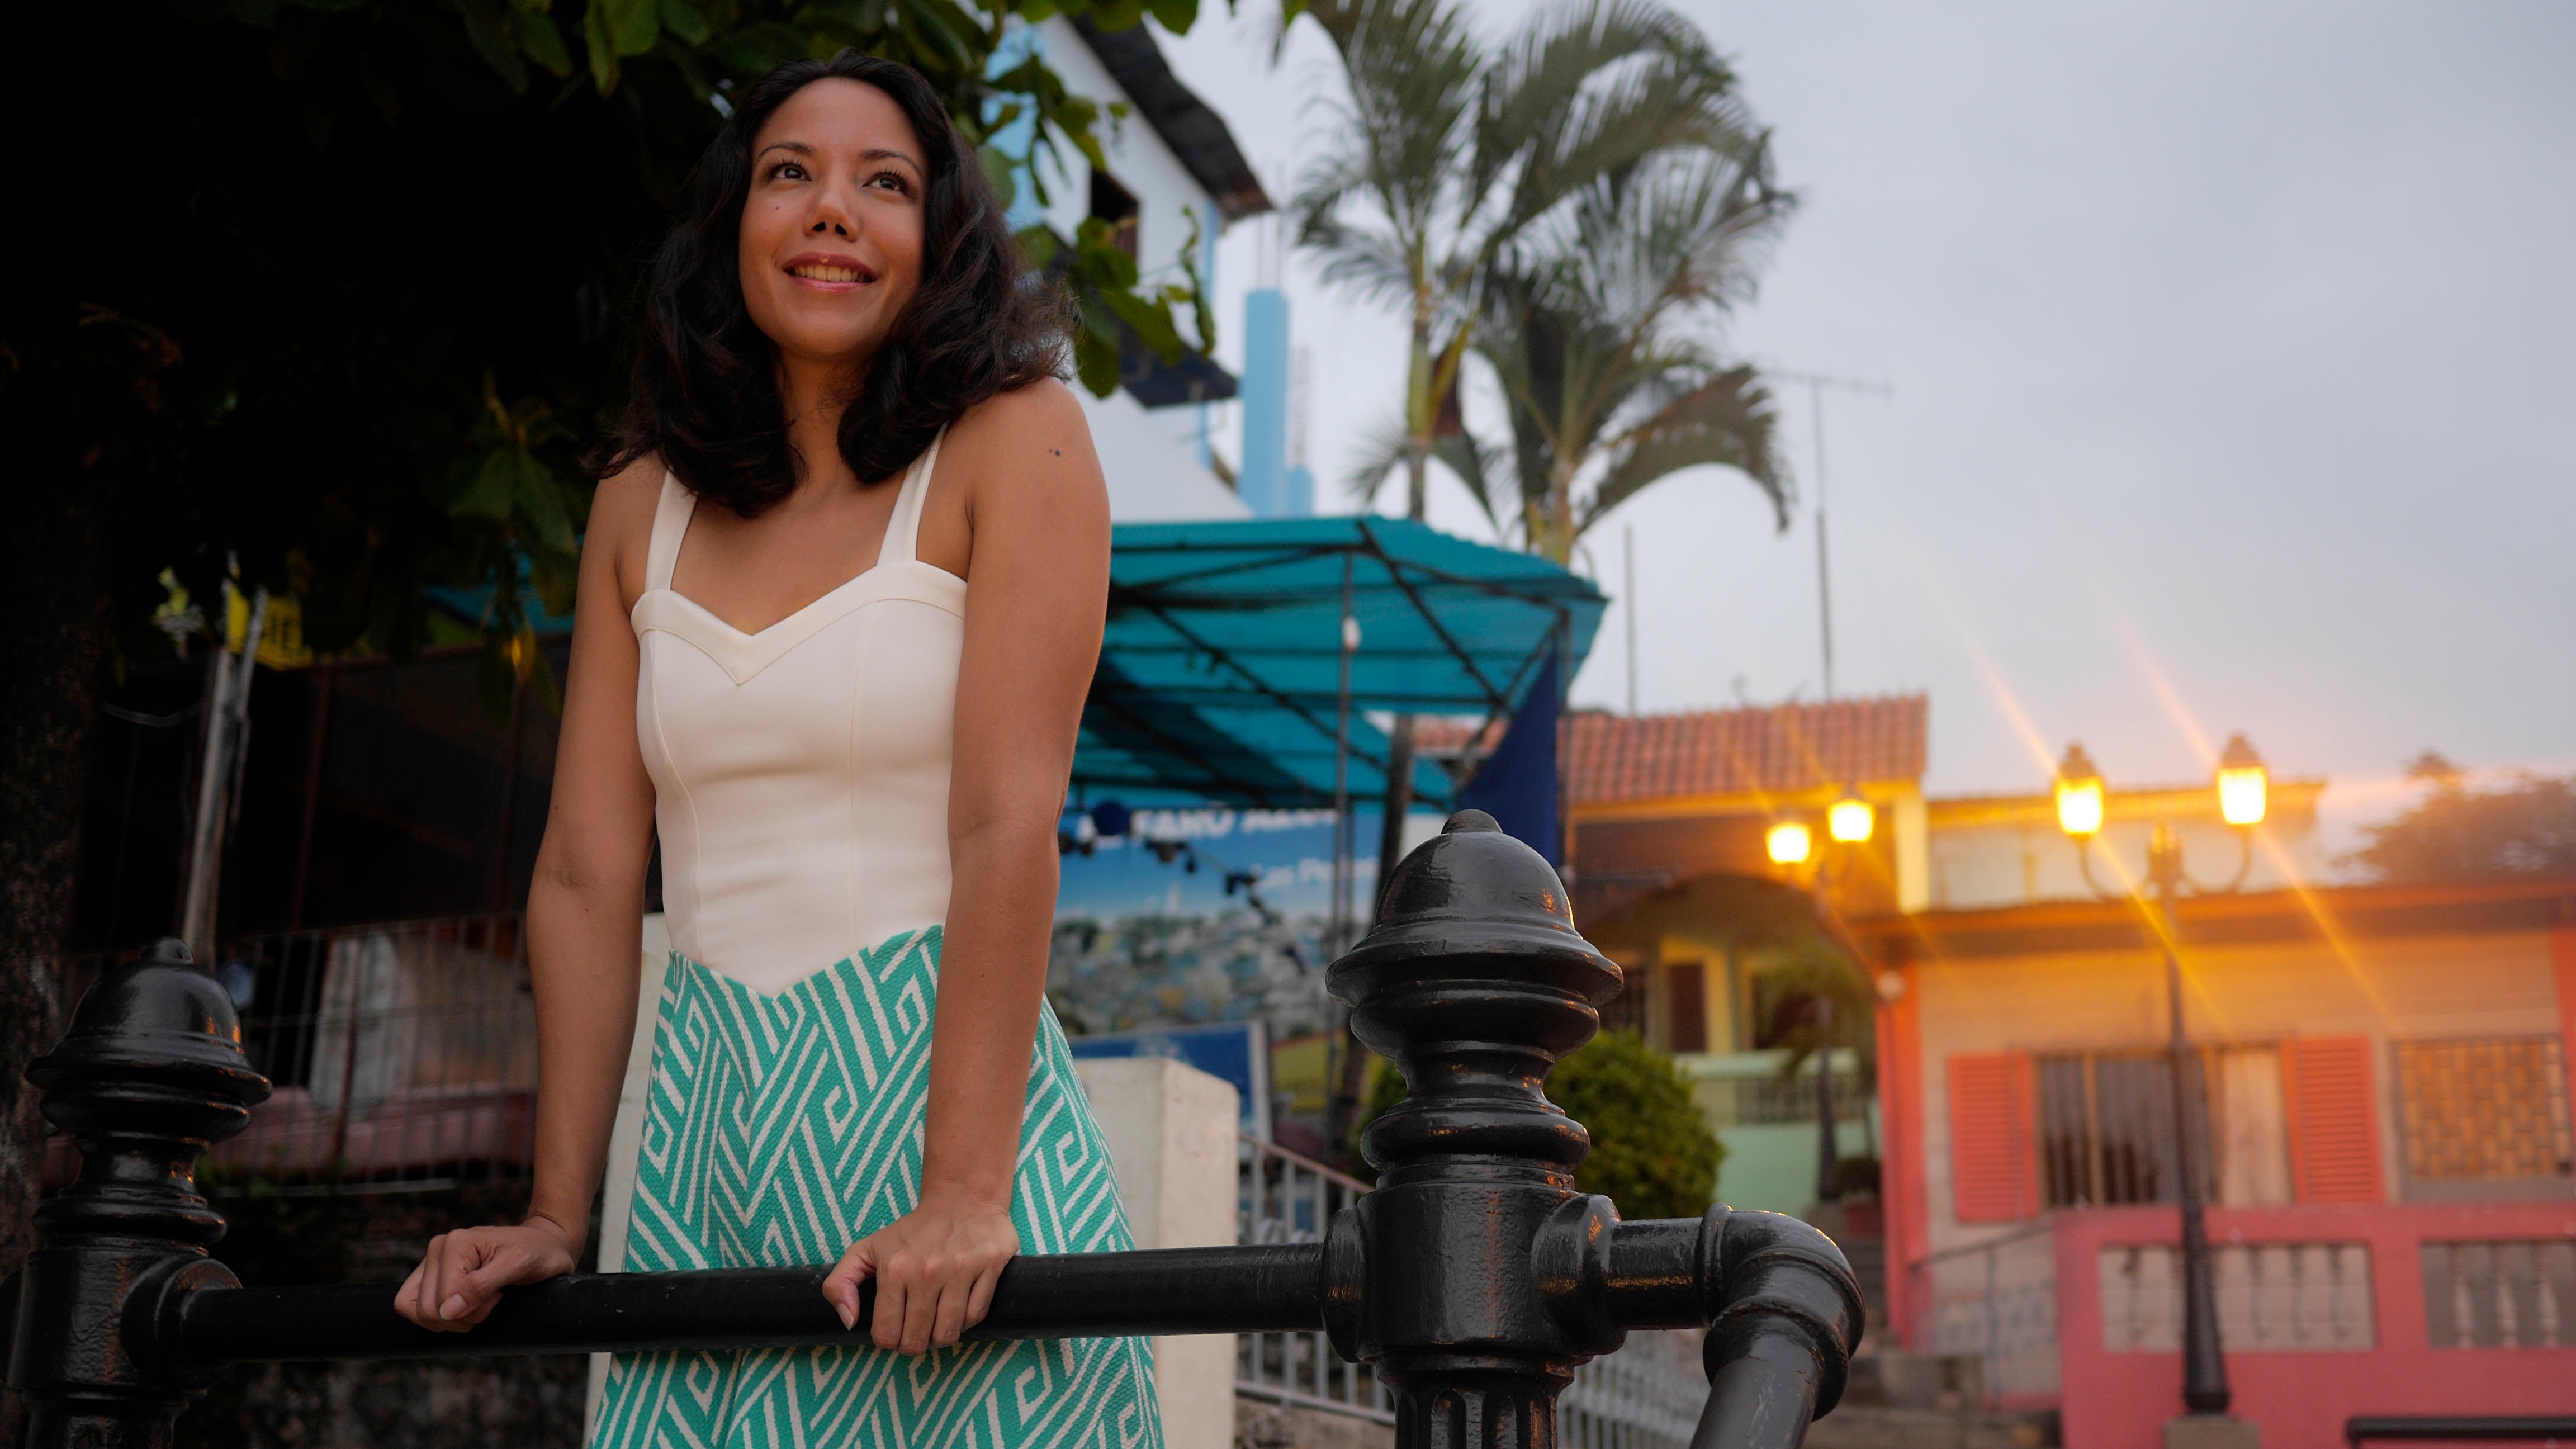
model, fashion, clothing, beauty, photo shoot